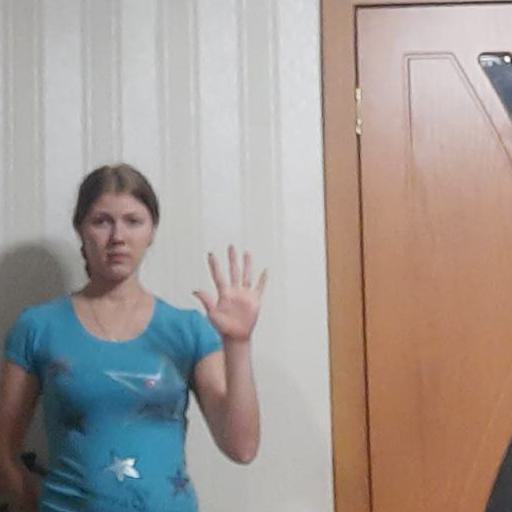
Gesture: palm